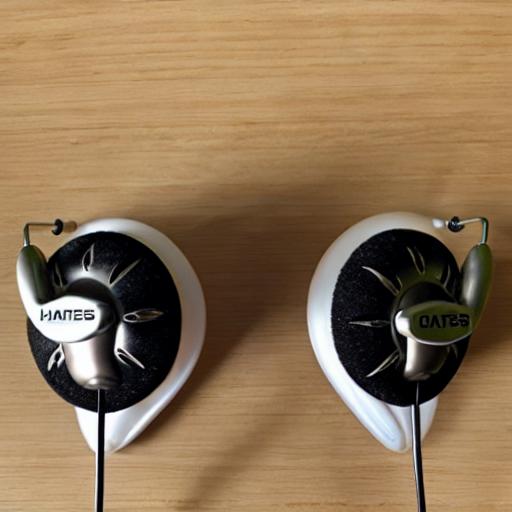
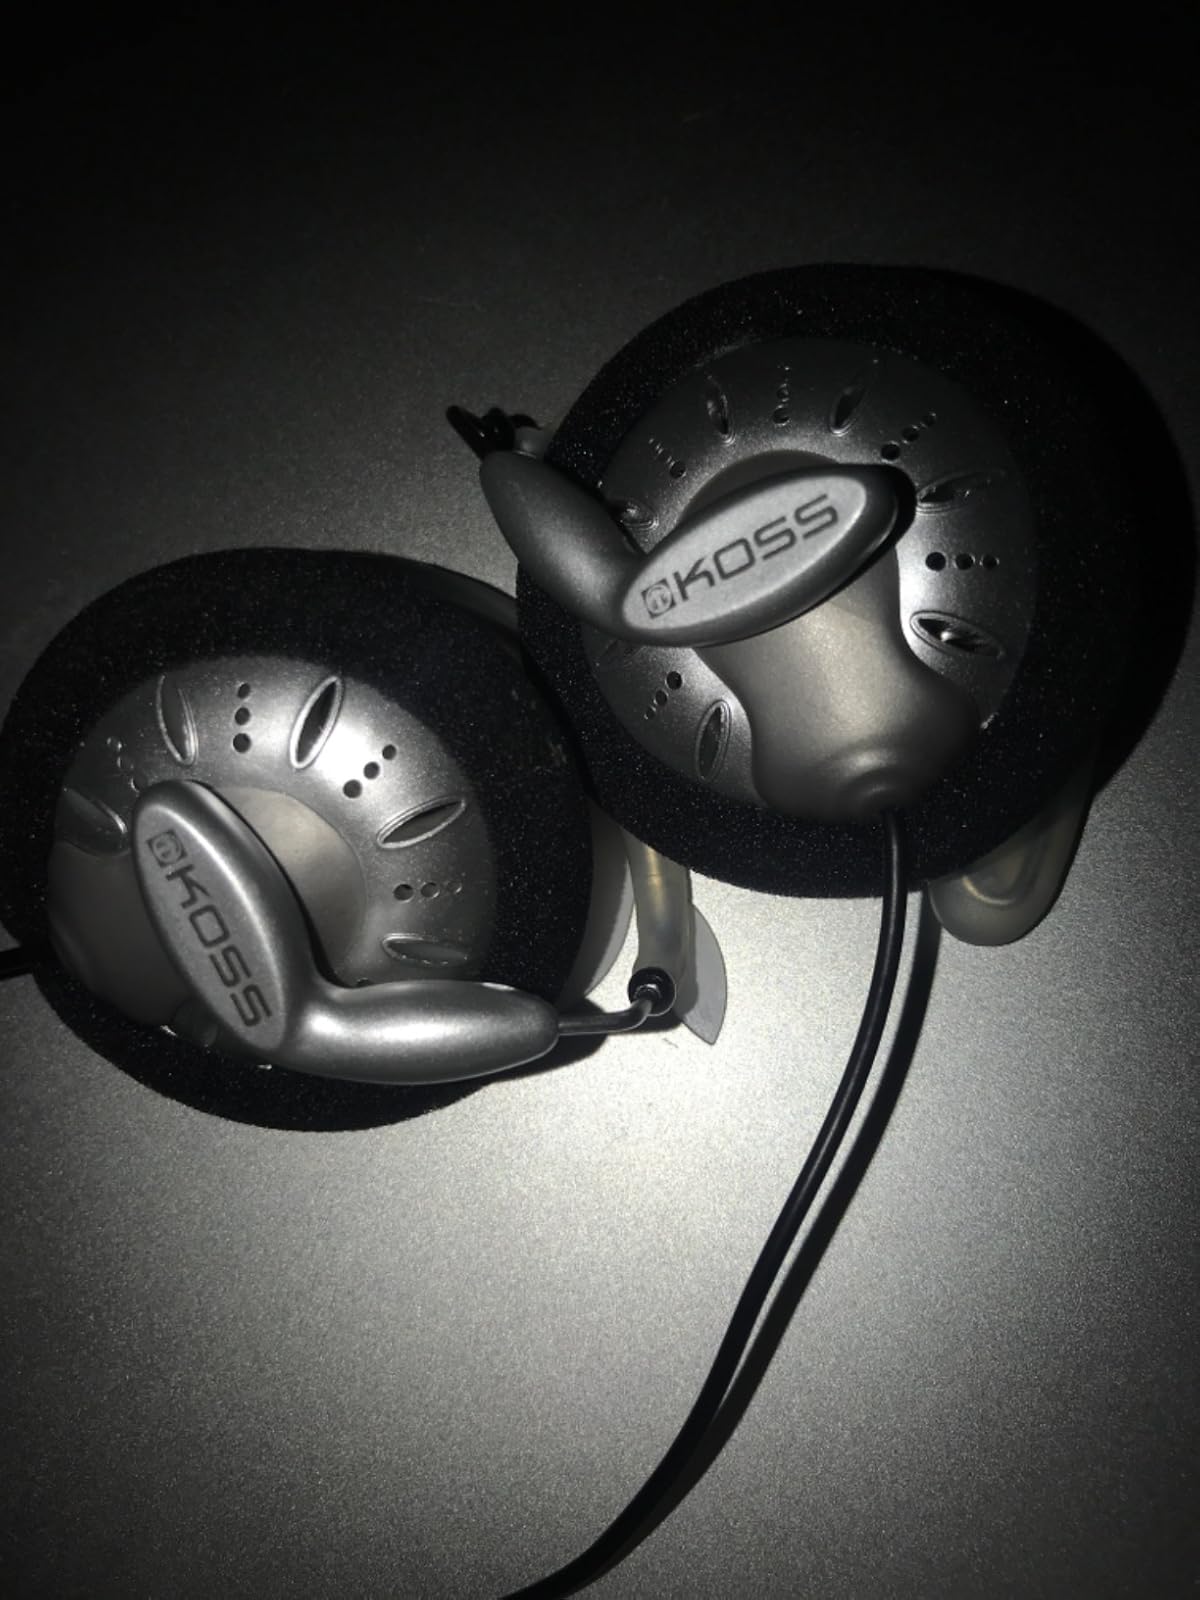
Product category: headphones
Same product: no